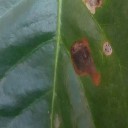
Label: Miner